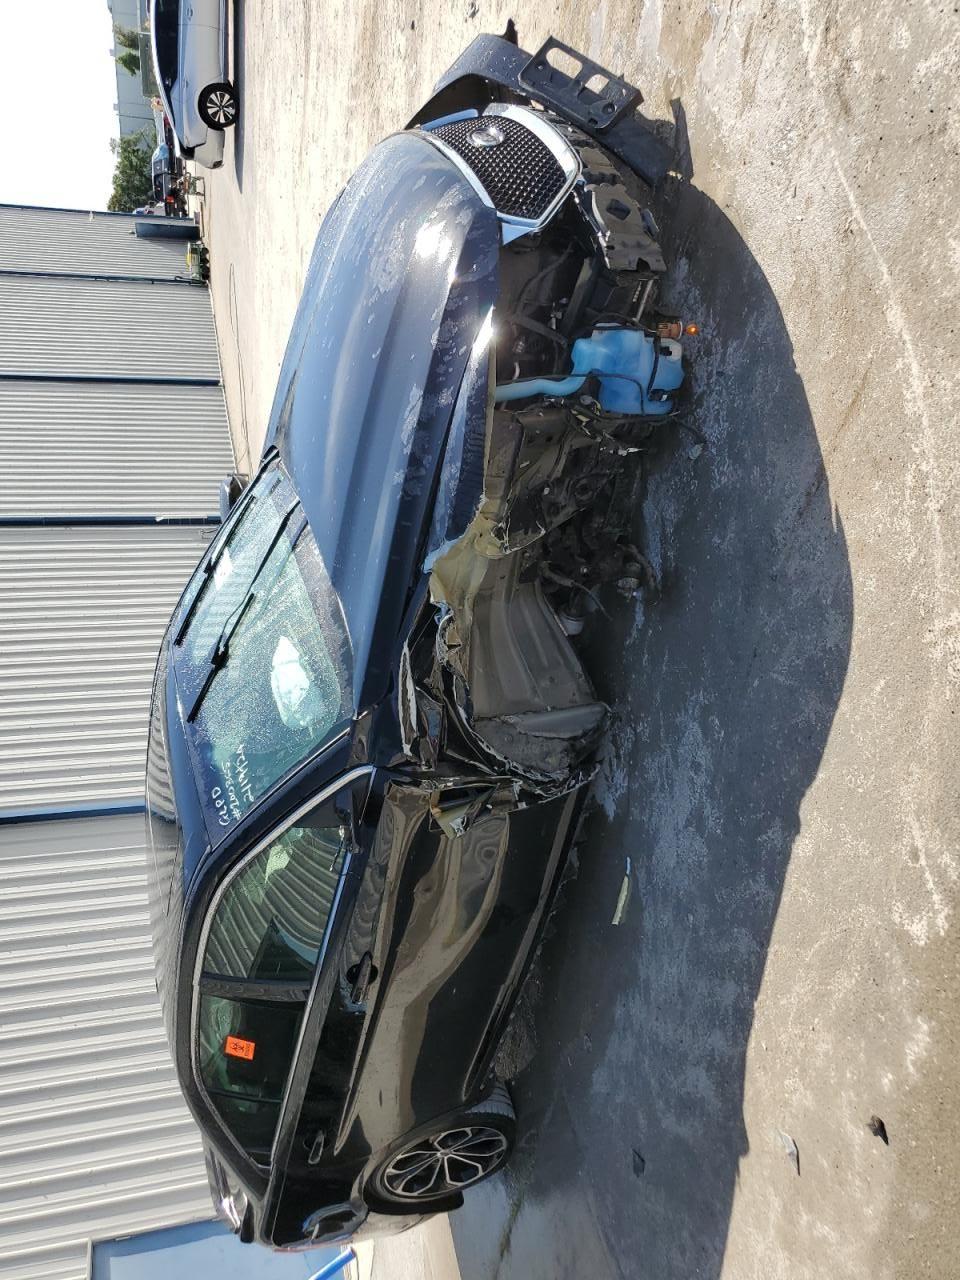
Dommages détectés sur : plaque d'immatriculation avant, pare-choc avant, feu avant droit, aile avant droite, porte avant droite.
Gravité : majeur